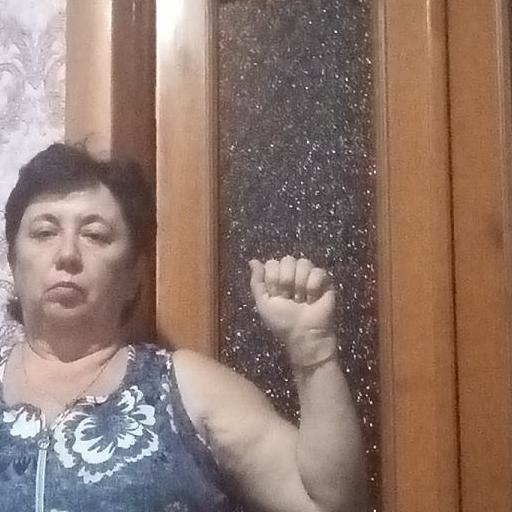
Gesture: fist